Caofang station

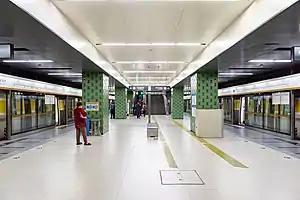
Platform

Caofang is a station on Line 6 of the Beijing Subway. This station opened on December 30, 2012. It was the eastern terminus of Line 6 until the Section II opened on December 28, 2014.